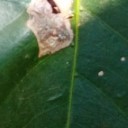
Label: Miner